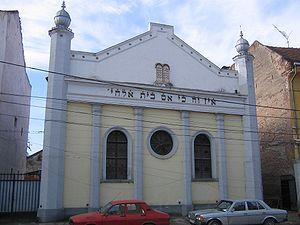
Lugoj est une municipalité du Banat en Roumanie. Les habitants sont appelés les Lugojeni.